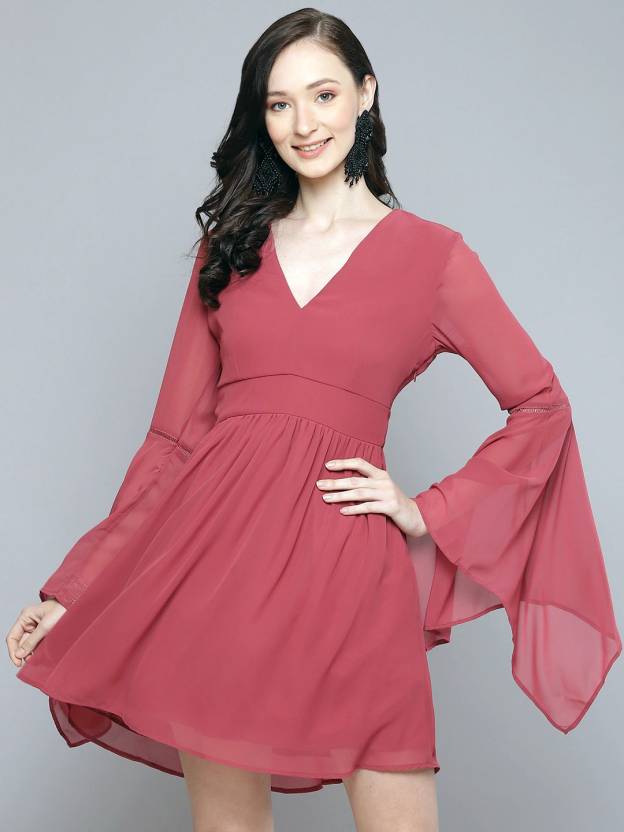
Product: Women Skater Pink Dress
Price: ₹949
Colors: Pink
Pattern: Solid
Description: Rose Pink Boho Sleeve Skater Dress , in Georgette fabric, Polyknit , Knee Length, Fit & Flare, Zipper Closure, Flared Hemline and features Asymmetric Sleeves